Sloan Privat

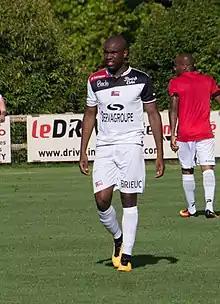
Sloan Privat in 2016

Sloan Gilles Privat (born 24 July 1989) is a French Guianan professional footballer who plays as a forward for Pont-de-Roide.